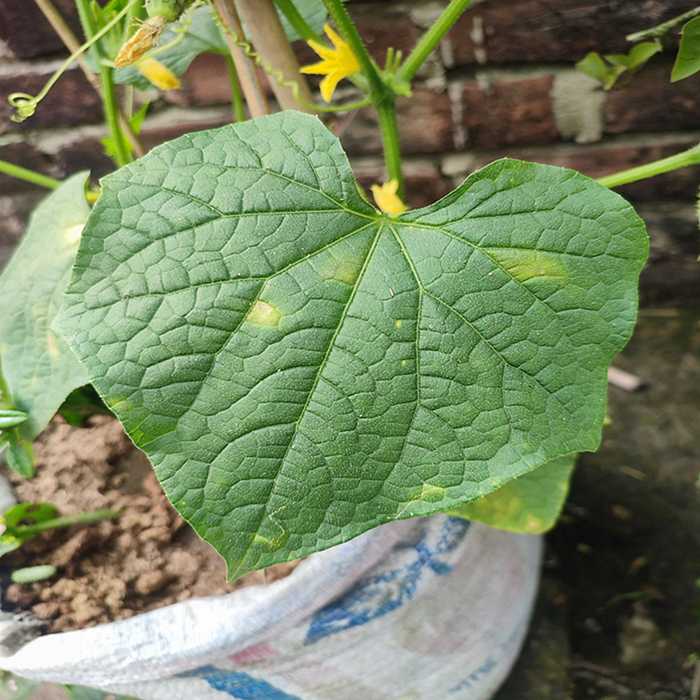
Plant: Cucumber
Label: Downy mildew